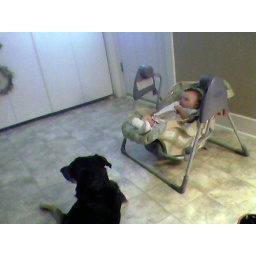
Cassidy is sleeping in the swing and Molly is standing guard.